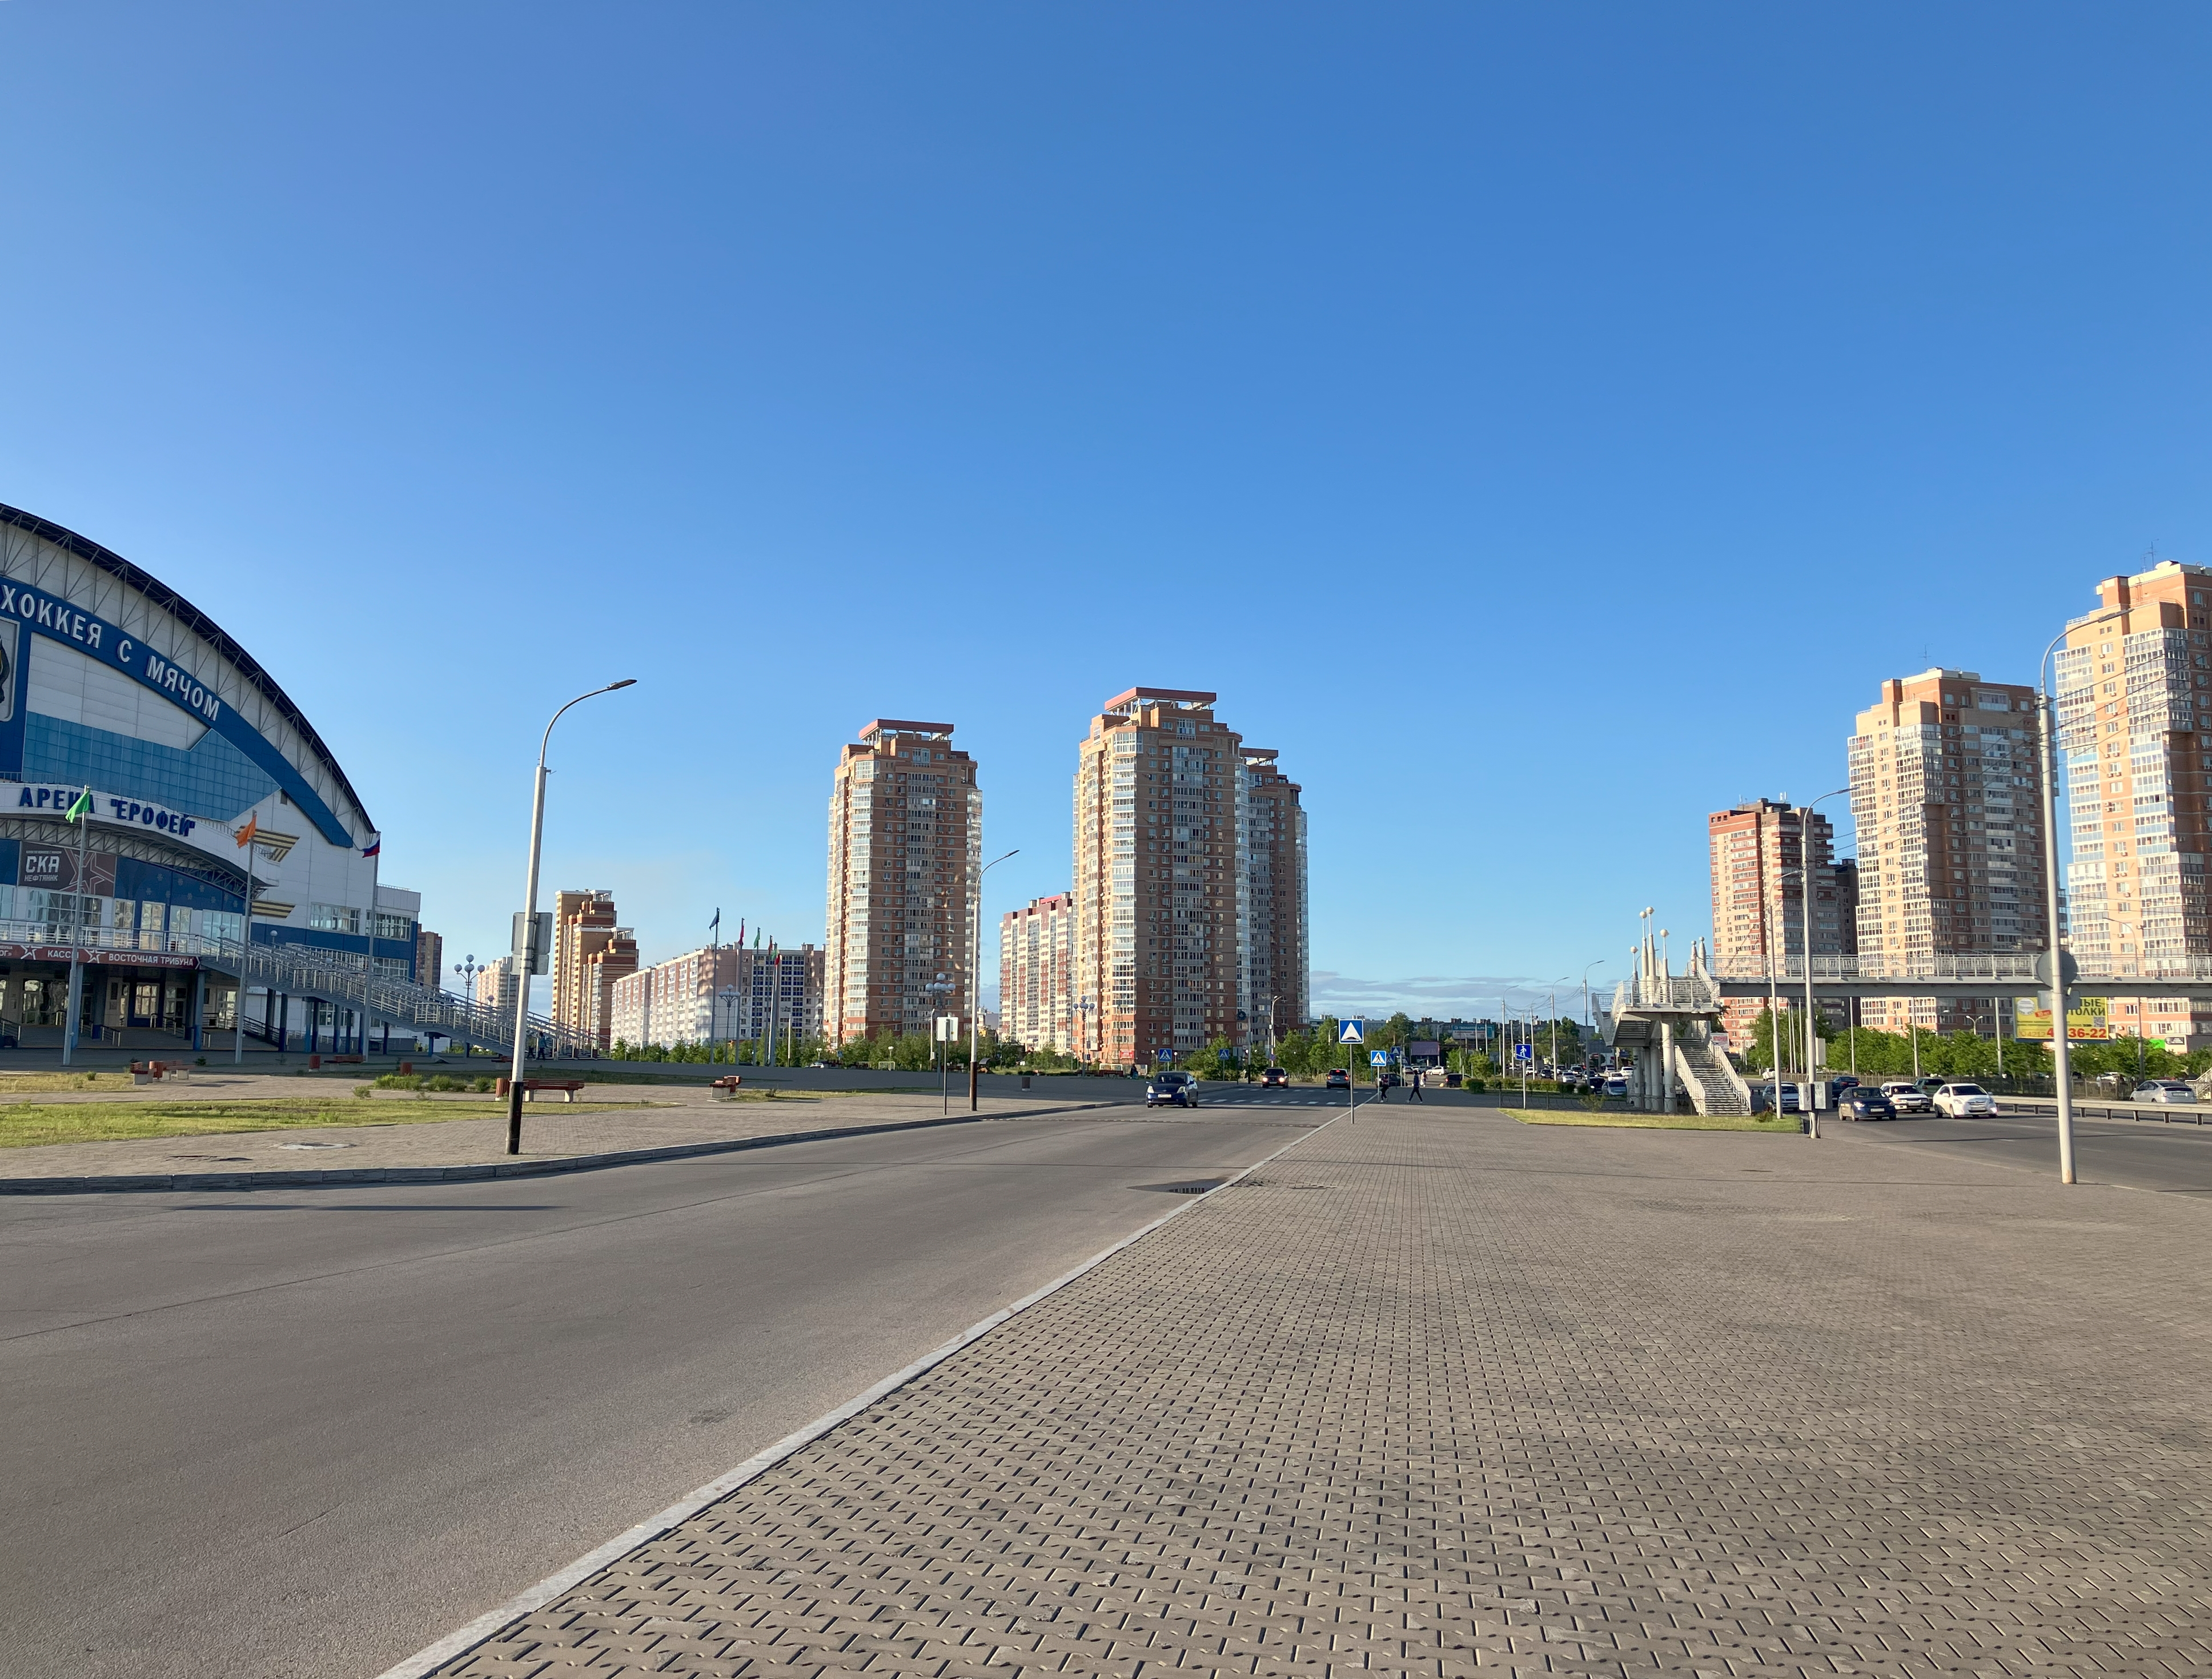
house, sky, building, skyscraper, road surface, asphalt, urban design, thoroughfare, tower block, residential area, commercial building, horizon, real estate, road, tower, cityscape, city, tar, condominium, landscape, metropolis, mixed use, headquarters, plant, street, highway, downtown, facade, street light, suburb, corporate headquarters, lane, skyline, freeway, tourism, apartment, public utility